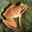
Label: frog